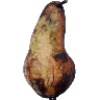
Label: Pear Abate 1